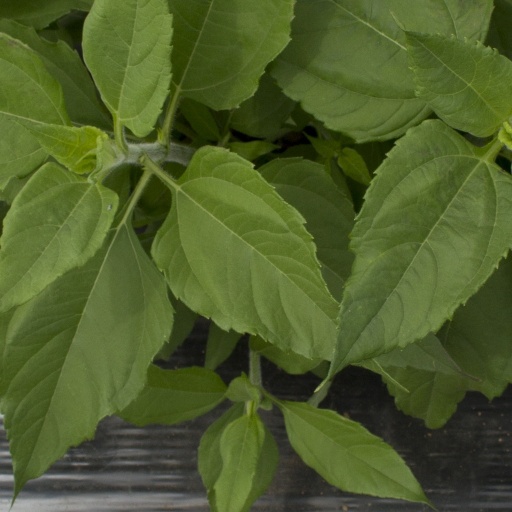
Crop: Jerusalem artichoke